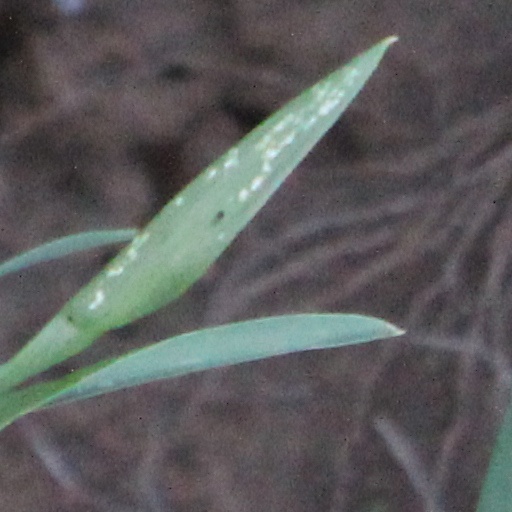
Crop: wheat